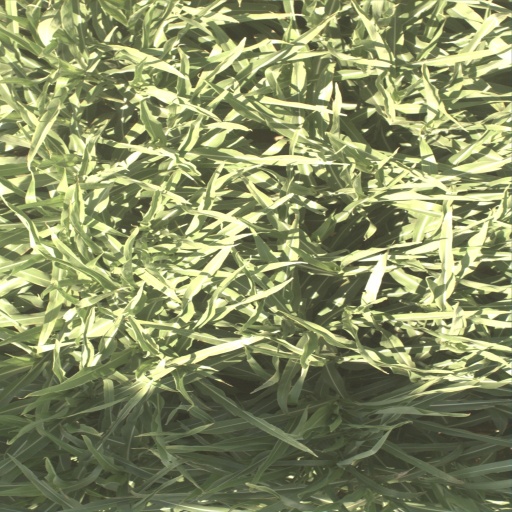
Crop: sorghum